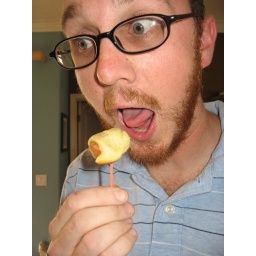
dogs in my mouth = make the "O" face